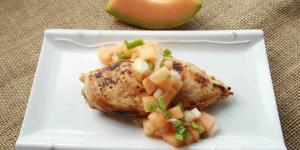
pollo marinado con naranja